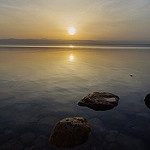
Scene: Outdoor